Pontic coinage

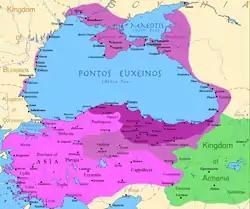
Pontic territory before the reign of Mithridates VI (dark purple), after his early conquests (purple) and his conquests in the first Mithridatic wars (pink). Kingdom of Armenia (green) was a Pontic ally.

Pontic coinage probably began during reign of Mithridates II of Pontus. Early Pontic coinage imitated coinage with Alexander the Great's portraits. Later coinage is well known for its high decree of realism in portraits of the Pontic kings who were proud of their Iranian ancestry. Pontic coin portraitry developed isolated from wider Hellenistic tradition. However, Mithridates V and his son Mithridates VI partially abandoned oriental influences in the coin portraitry.